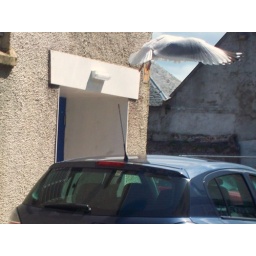
The herring-gull was eating chips on the pavement in Campbeltown in Argyll, and is in &amp;quot;Campbeltown Chips&amp;quot; doing that.